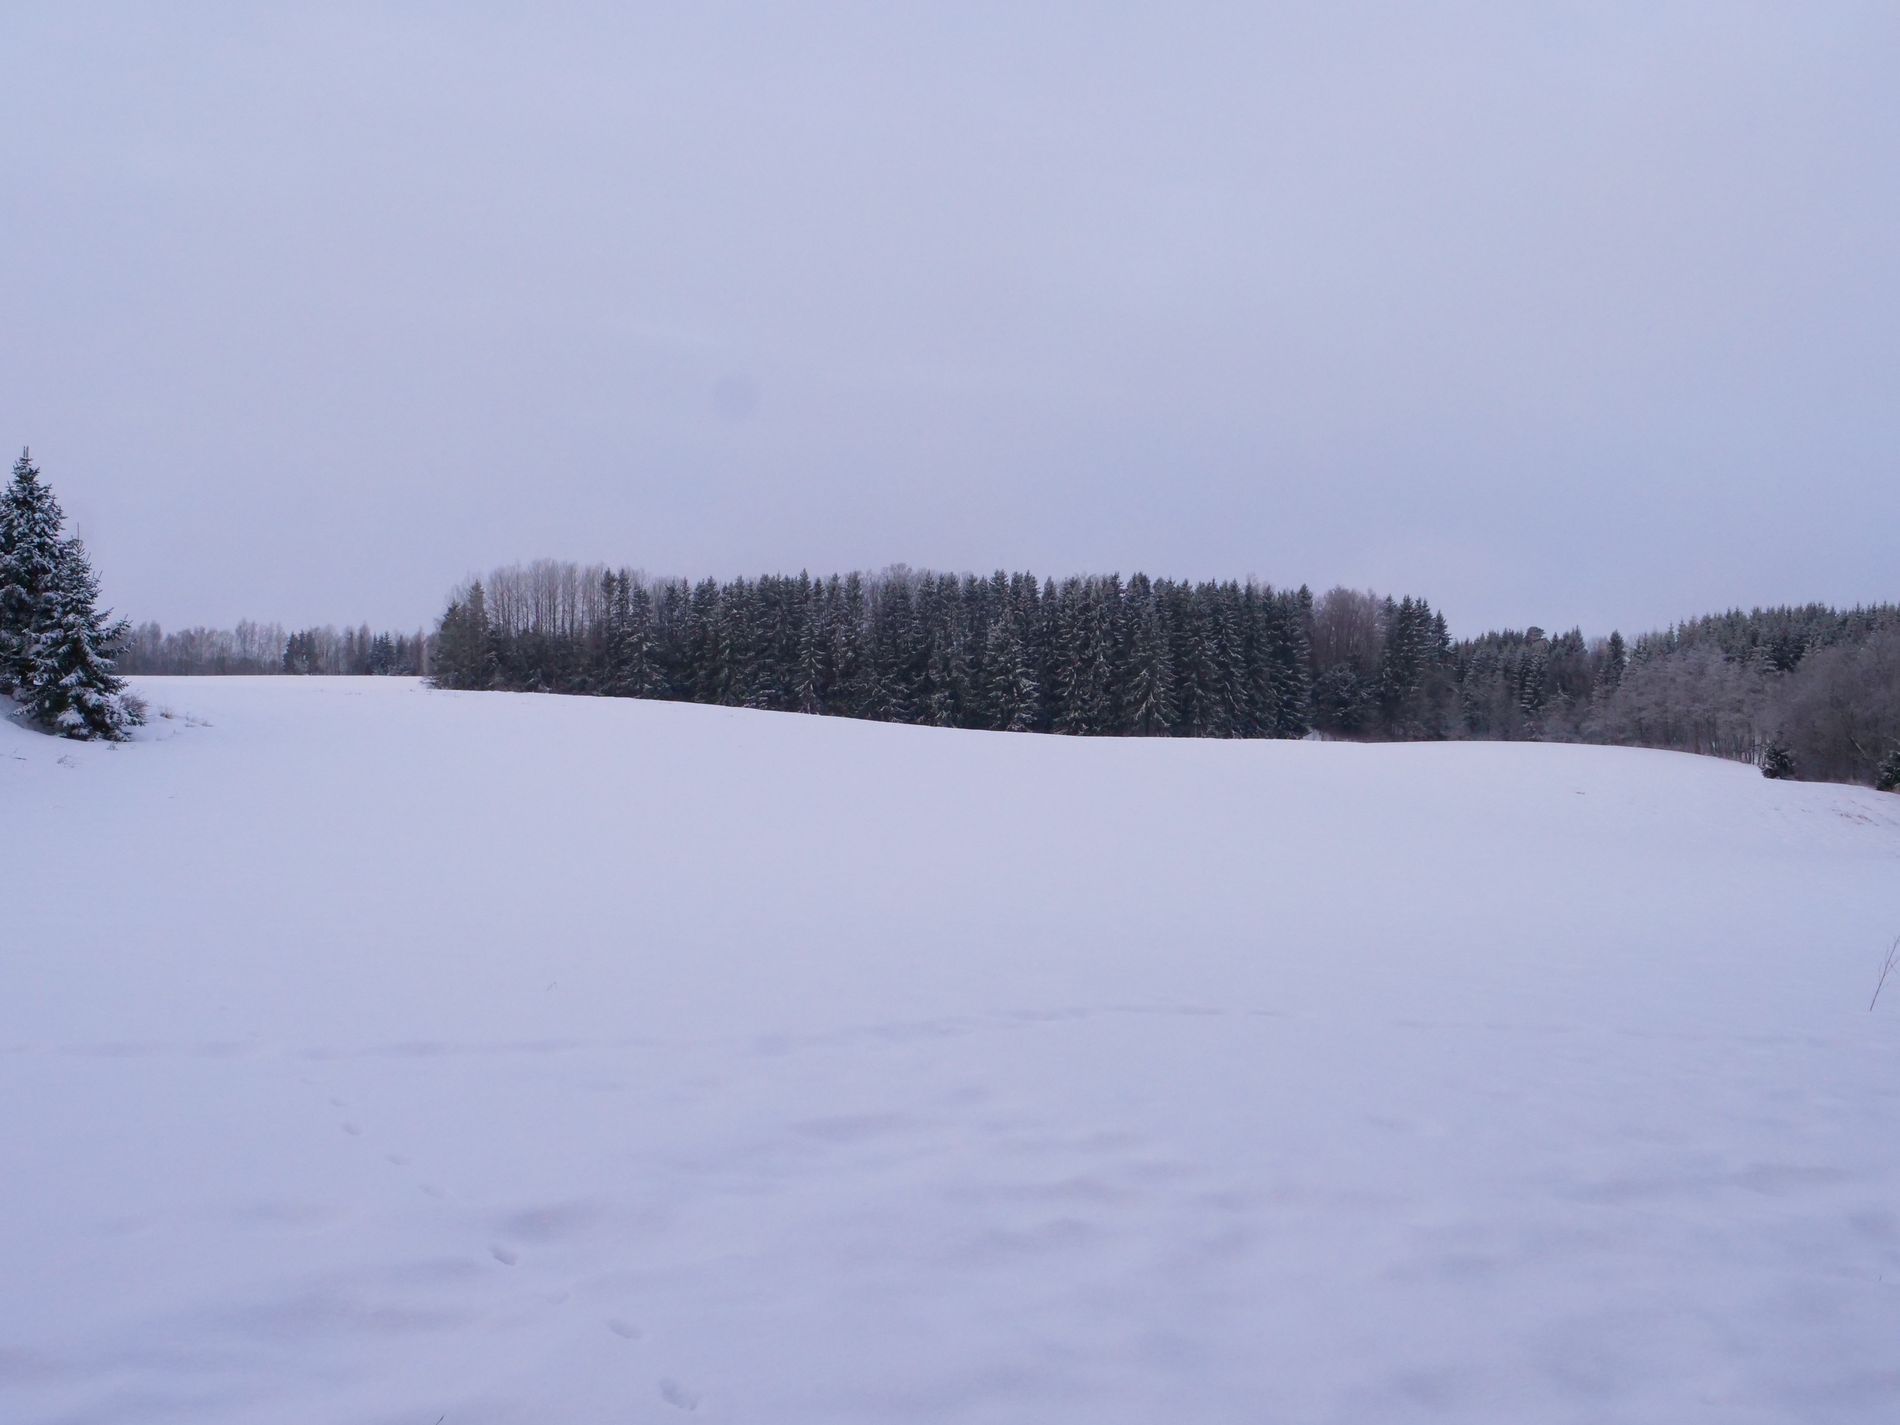
Snowy Forest Field.
This image shows a quiet snowy field surrounded by a forest of tall trees. The whole ground is covered in soft white snow The photo has a cool color palette mostly whites, soft grays, and dark green from the trees. The lighting is natural but dark , maybe taken in the early morning  on a cloudy day. There's no sunlight, which makes the scene feel peaceful
This picture shows a big, quiet field covered in snow. Everything looks soft and peaceful. The snow is smooth, like no one has walked on it.
In the back, there are many tall trees. Some of them have a little snow on their branches. The sky is light grey, so it looks like a cold winter day with no sunshine.
The colors in the picture are soft The picture is taken from a straight, eye-level angle like you’re standing on the snowy ground which The mood is calm, quiet, and peaceful.
Labels: Plant, Tree, Fir, Vegetation, Landscape, Nature, Outdoors, Land, Scenery, Woodland, Conifer, Ice, Snow, Grove, Winter, Pine, Sky, Slope, Weather, Spruce, Trees
Camera: Panasonic DC-G9
Lens: LEICA DG 12-60mm F2.8-4.0
Aperture: F14
Exposure: 1/160 sec
ISO: 1000
Focal length: 16.0 mm